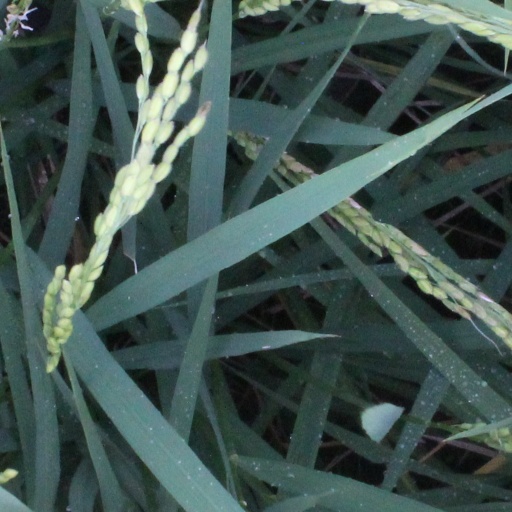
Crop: rice